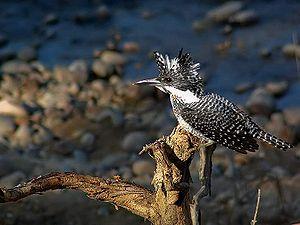
Le fleuve Hime est un cours d'eau du Japon long de 60 km qui traverse les préfectures de Nagano et Niigata.
Le fleuve Tenryū est un cours d'eau du Japon dont le cours traverse les préfectures de Nagano, d'Aichi et de Shizuoka.